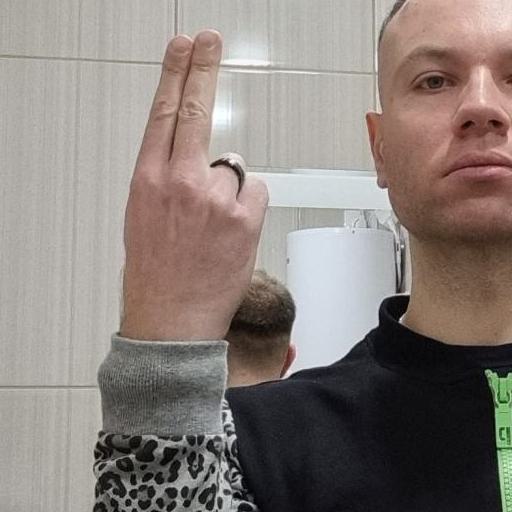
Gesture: two_up_inverted